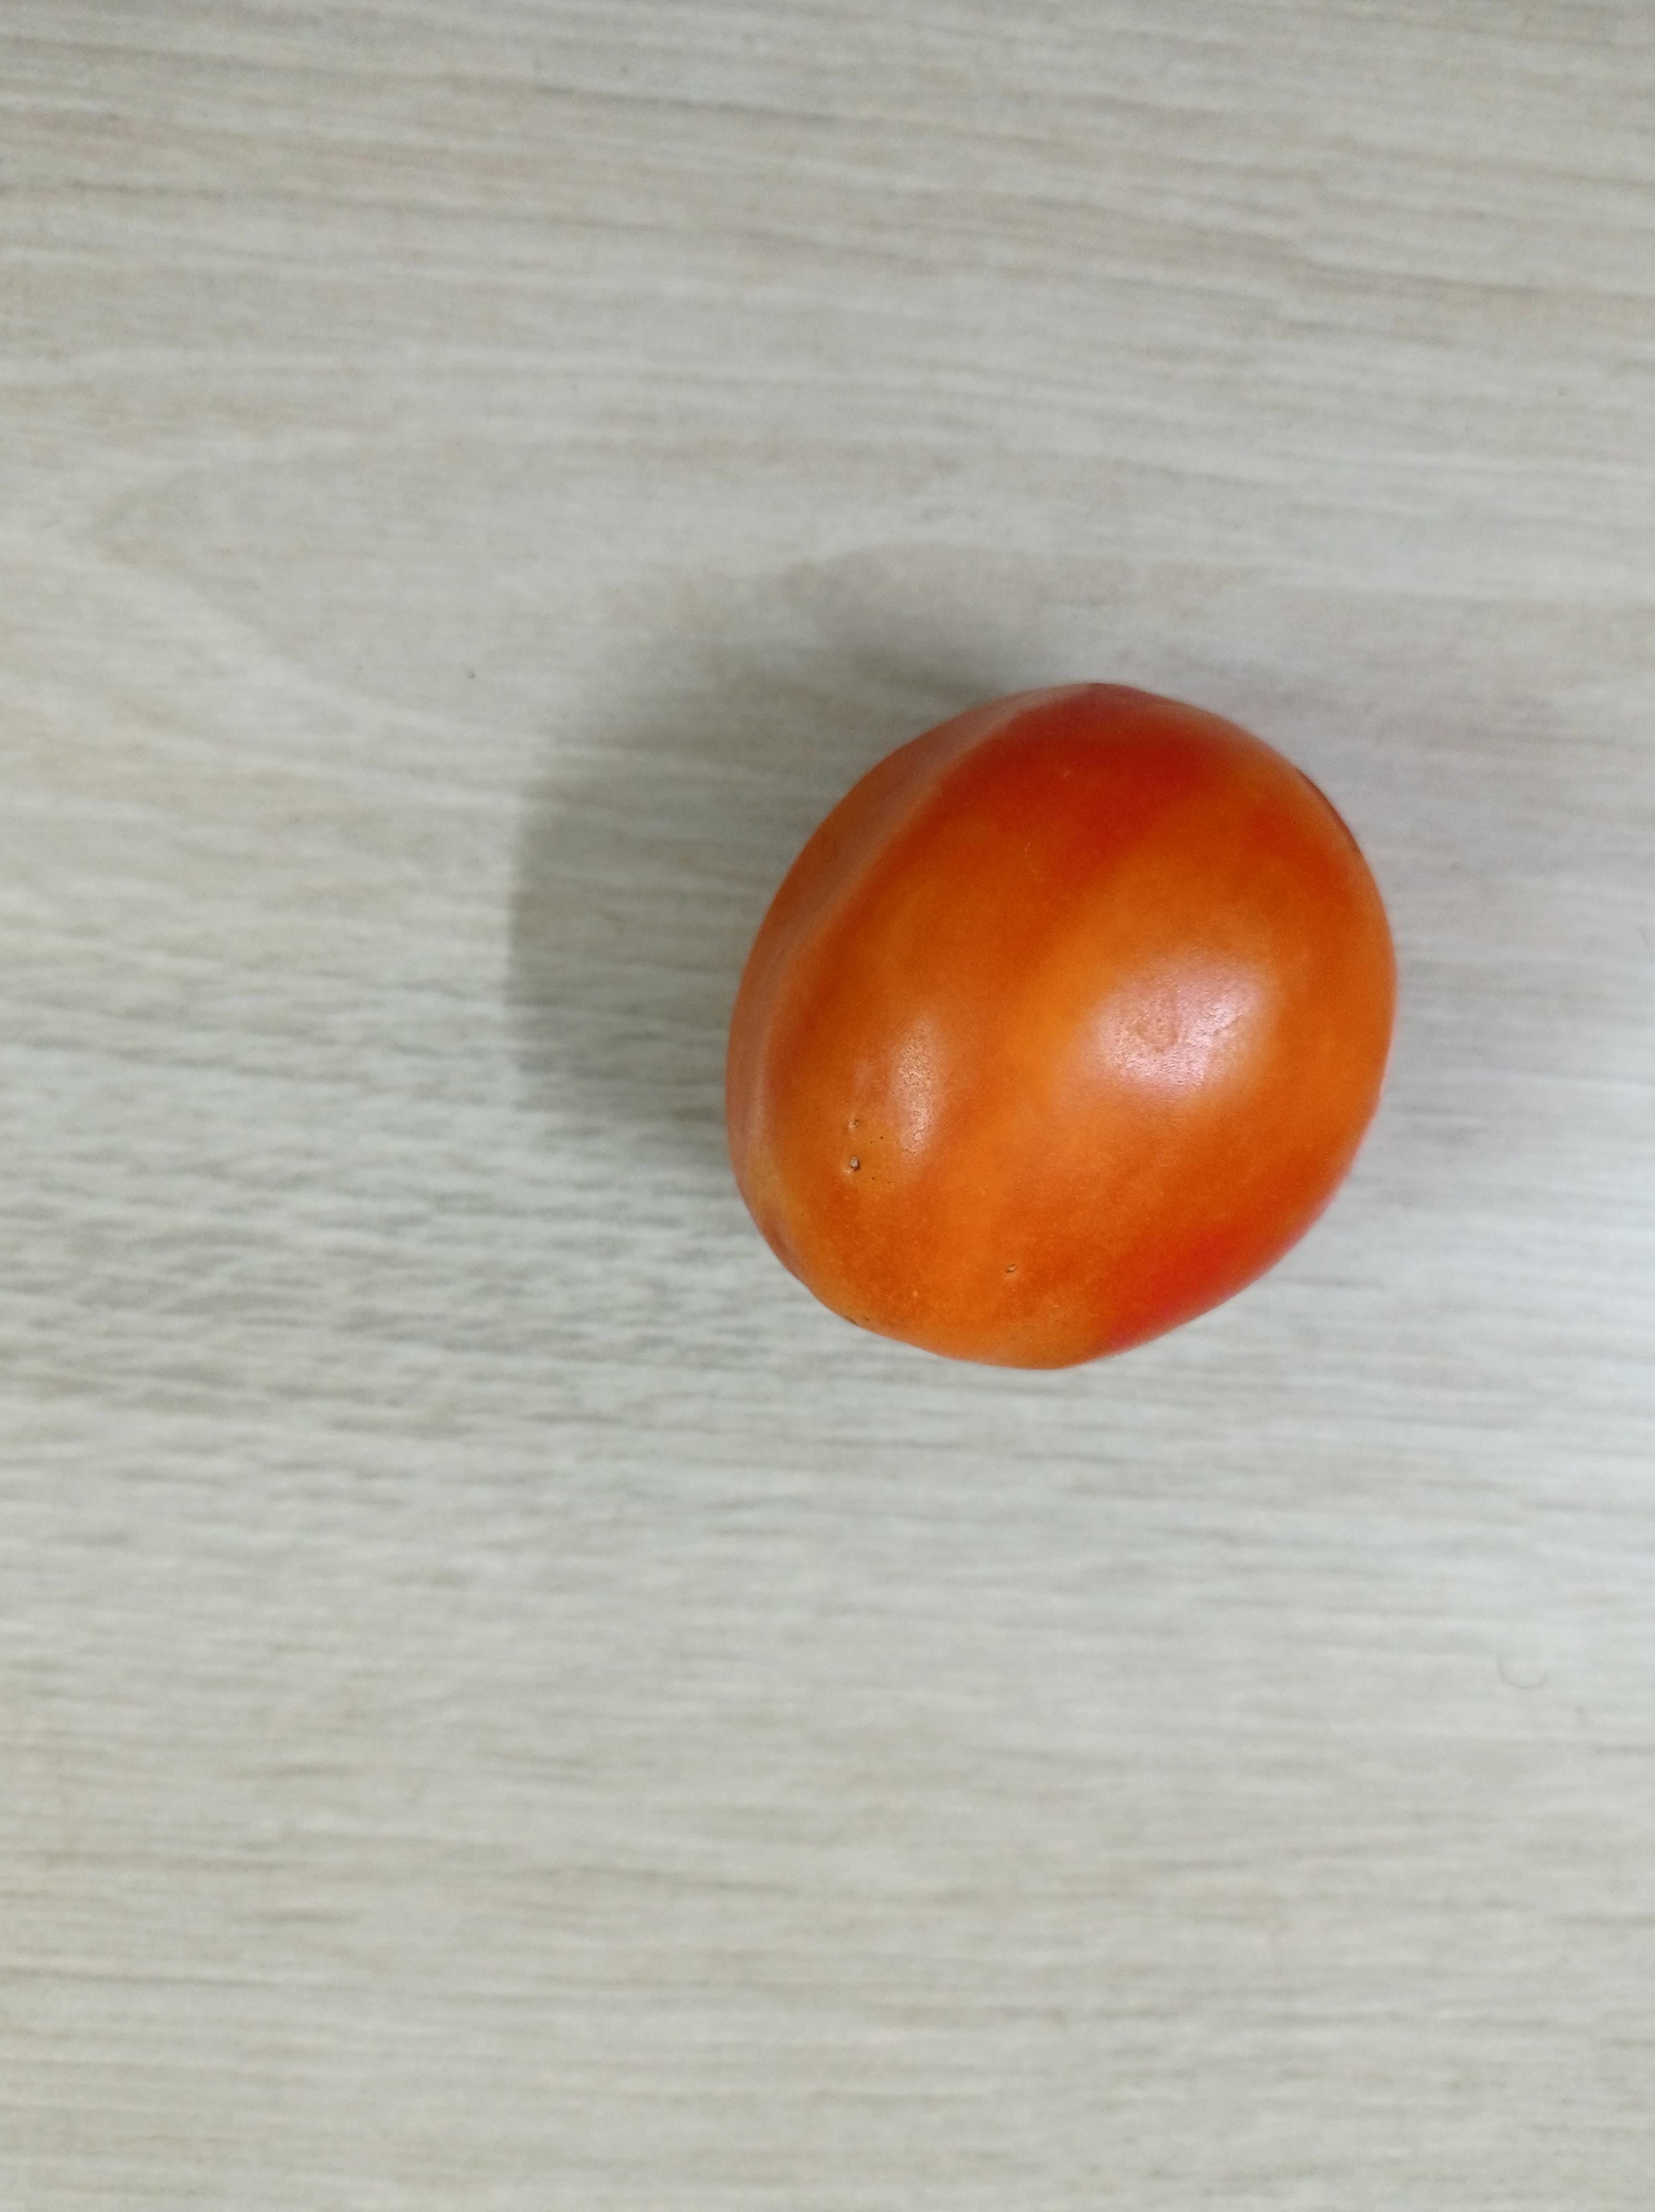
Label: Fresh